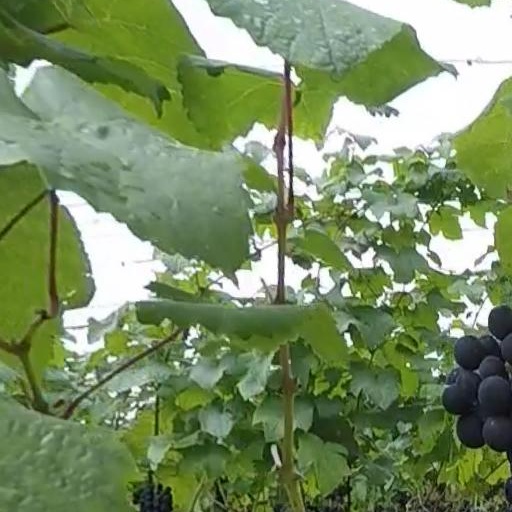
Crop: grape